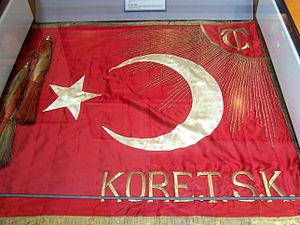
La brigade turque était une brigade d'infanterie de l'armée de terre turque qui servit sous la bannière des Nations Unies lors de la guerre de Corée entre 1950 et 1953. Elle était attachée à la 25ᵉ division d'infanterie des États-Unis et fut citée plusieurs fois par la Corée du Sud et les États-Unis.